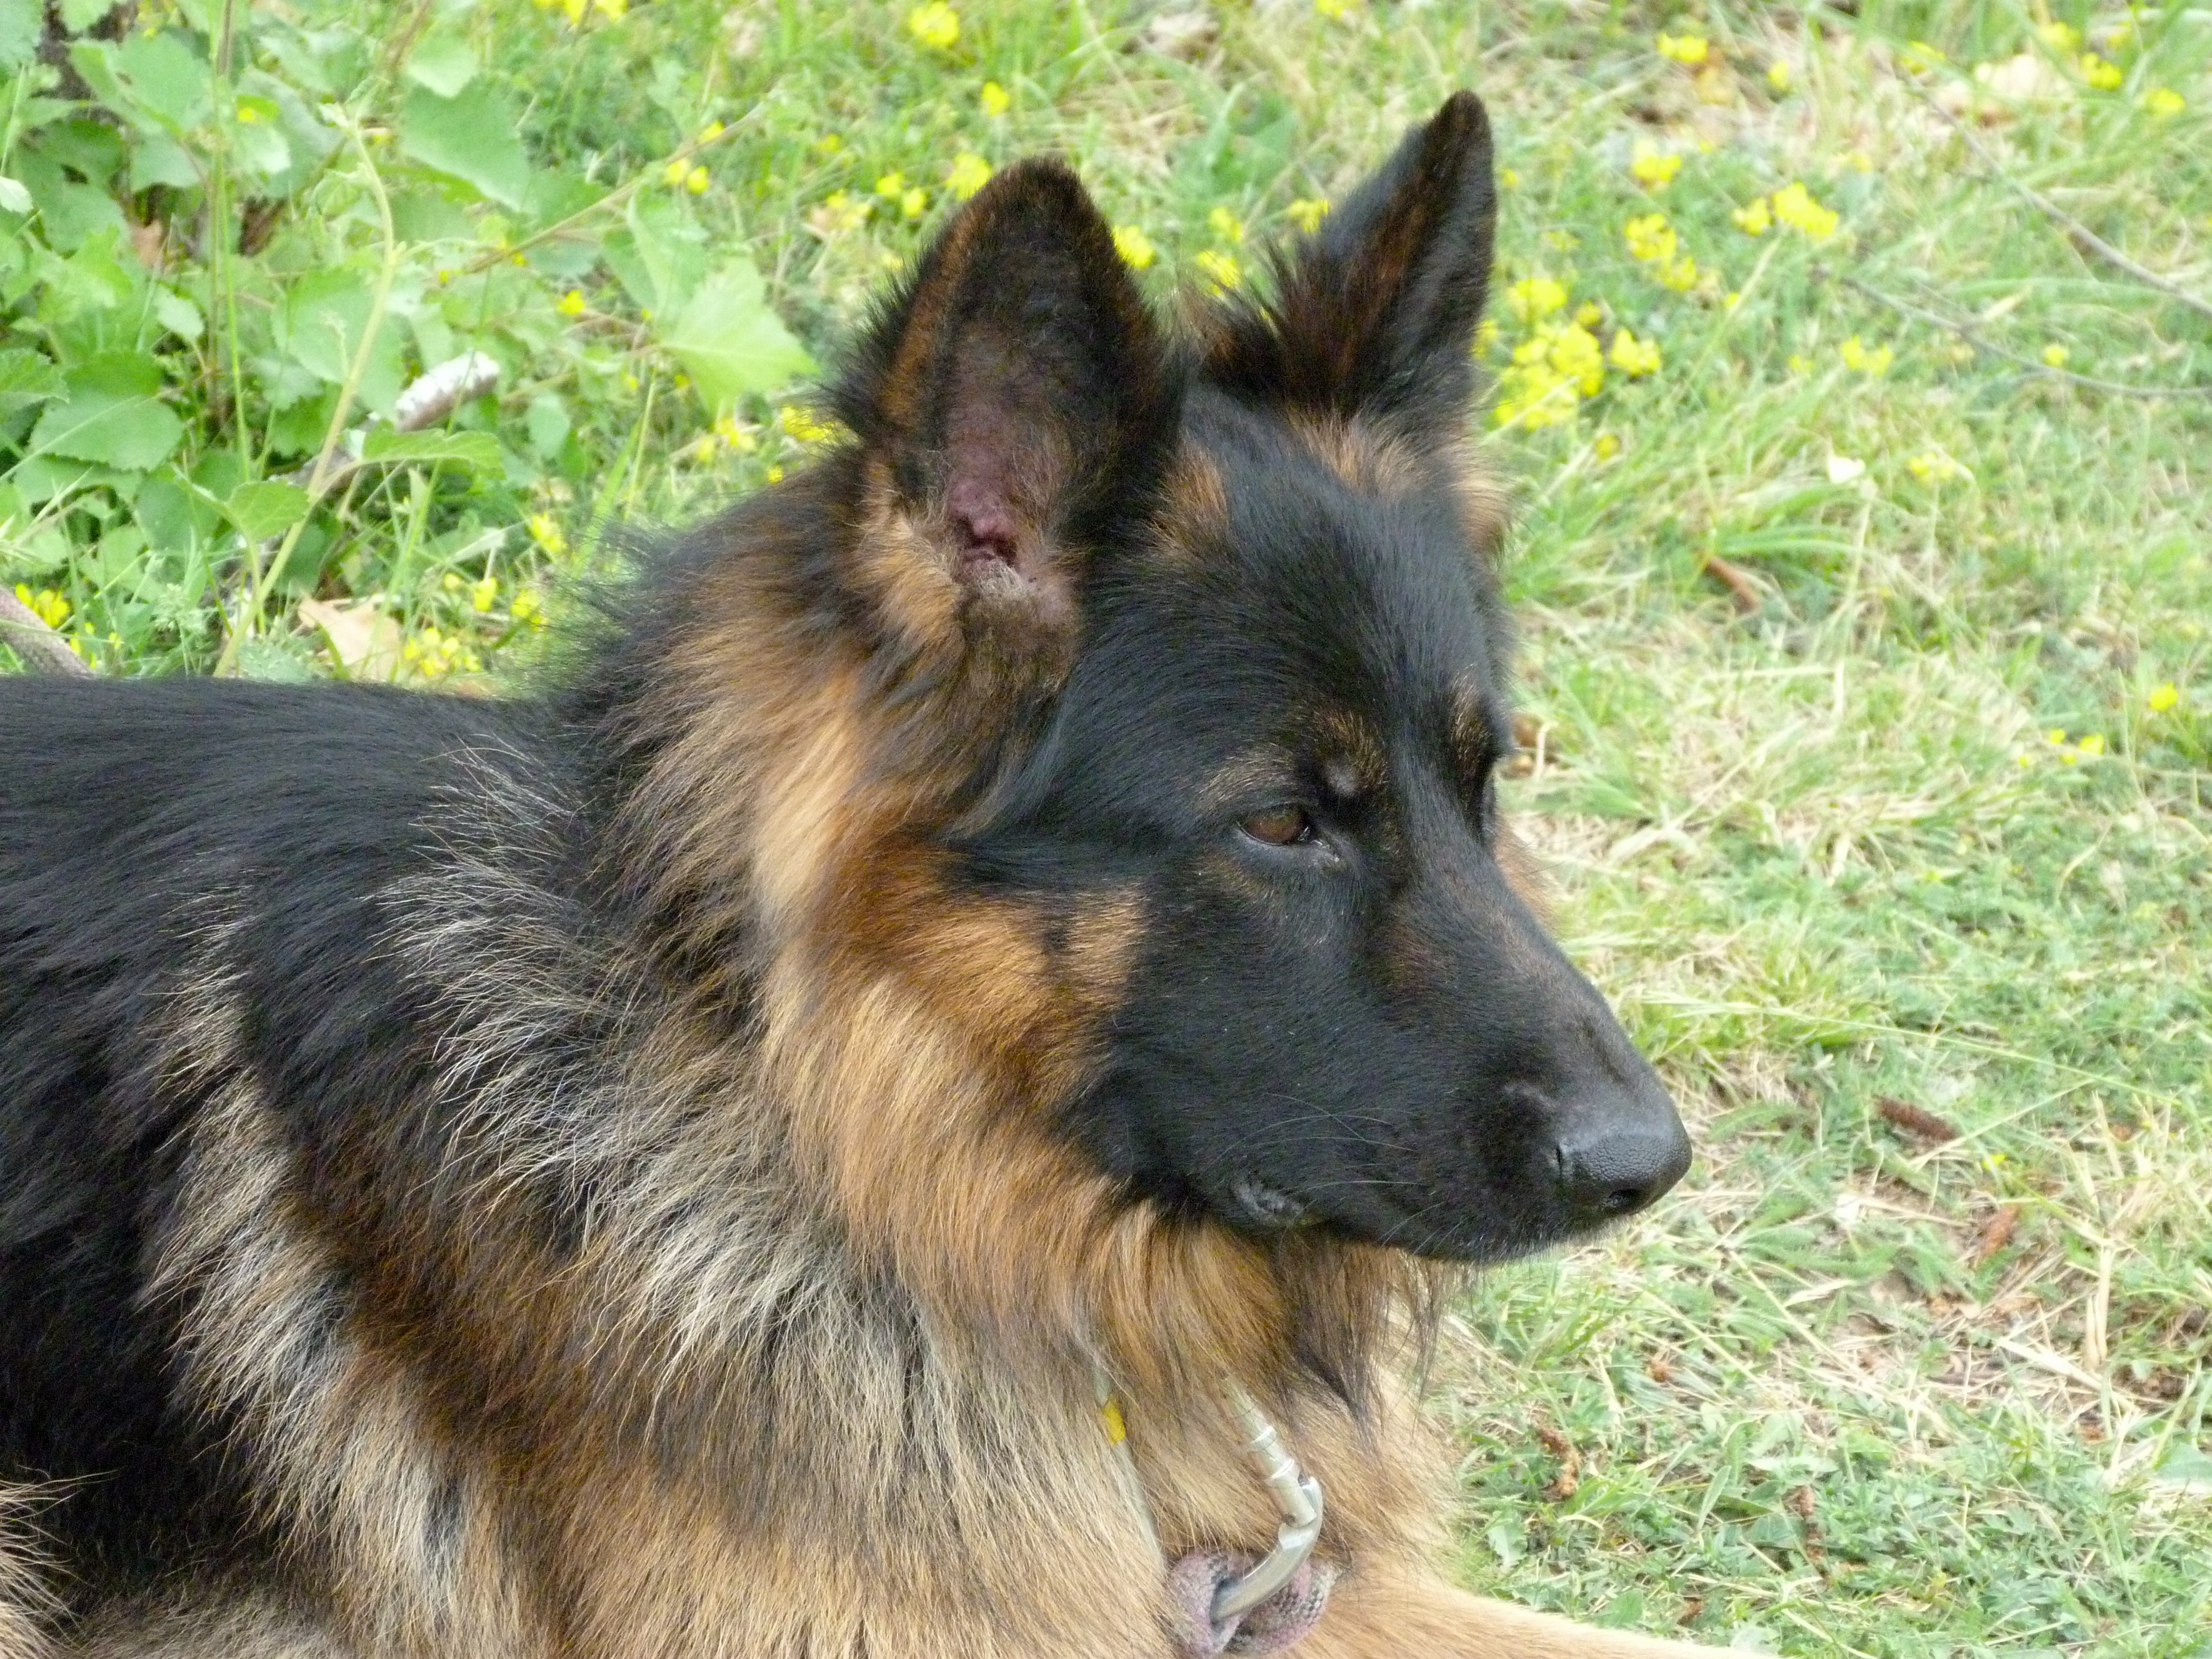
dog, animal, pet, young, mammal, german shepherd, animals, vertebrate, dog breed, watchdog, vitality, vigilant, old german shepherd dog, belgian shepherd, dog like mammal, carnivoran, australian terrier, dog breed group, shiloh shepherd dog, east european shepherd, vulnerable native breeds, german shepherd dog, bohemian shepherd, tervuren